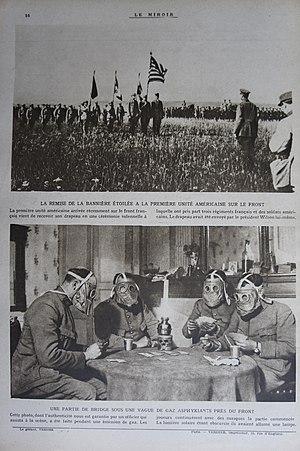
extrait du journal ""le miroir""."
L'American Expeditionary Force est le nom donné au corps expéditionnaire américain en Europe durant la Première Guerre mondiale.